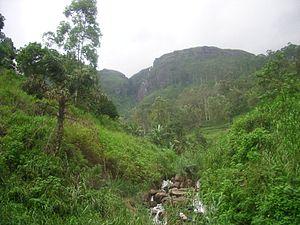
La campagne de Danture est une série d'affrontements entre les Portugais et le royaume de Kandy en 1594, lors de la guerre cinghalo-portugaise. Elle est considérée comme un tournant de la résistance indigène à l'expansion portugaise. Pour la première fois au Sri Lanka, une armée portugaise a été complètement anéantie, alors qu'elle était sur le point de conquérir la totalité de l'île. Forte de 20 000 hommes commandés par le gouverneur Pedro Lopes de Sousa, elle a envahi Kandy le 5 juillet 1594. Après trois mois, sévèrement diminuée par la guérilla et des désertions massives, ce qui restait de l'armée portugaise a été écrasé à Danture par les Kandyens du roi Vimaladharmasuriya Iᵉʳ. Cette victoire a fait du royaume de Kandy une puissance militaire majeure : il a réussi à rester indépendant jusqu'en 1815, malgré les attaques successives des colonisateurs portugais, néerlandais et britanniques.